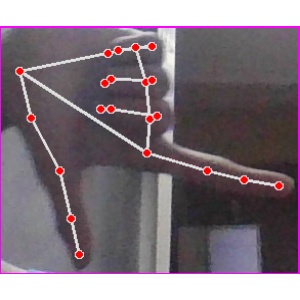
अक्षर: ख